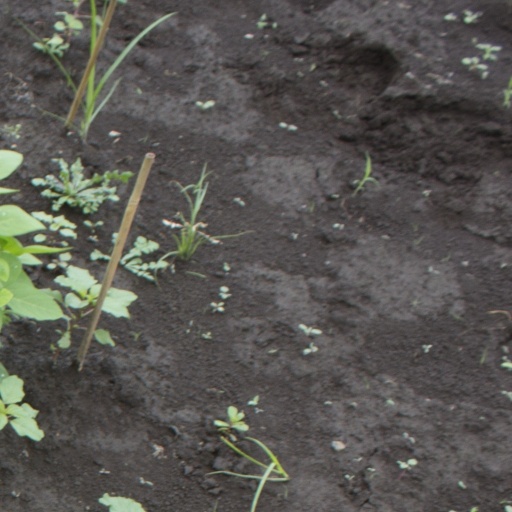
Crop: soybean